Stone Mambo

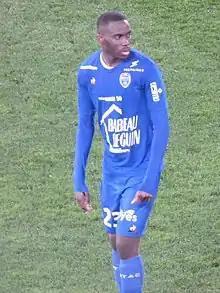
Mambo in 2020

Stone Muzalimoja Mambo (born 25 March 1999) is a Congolese professional footballer who plays as midfielder for French club Rodez.